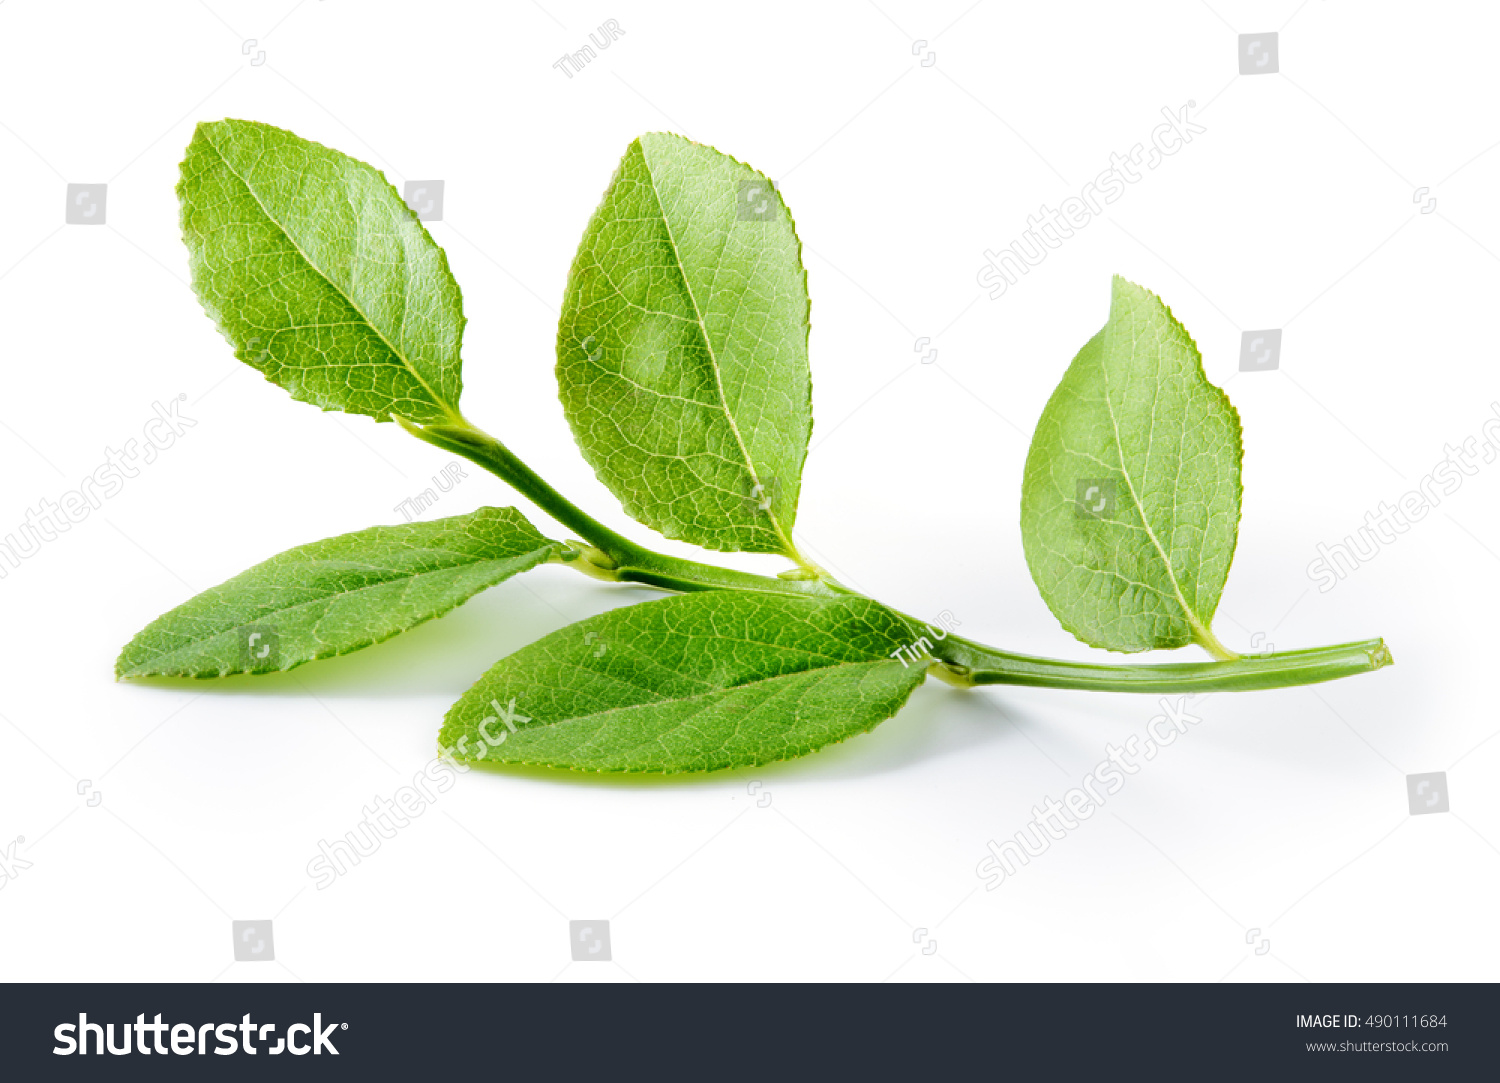
Labels: Blueberry leaf, Blueberry leaf, Blueberry leaf, Blueberry leaf, Blueberry leaf